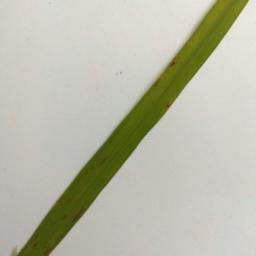
Label: Rice___Brown_Spot